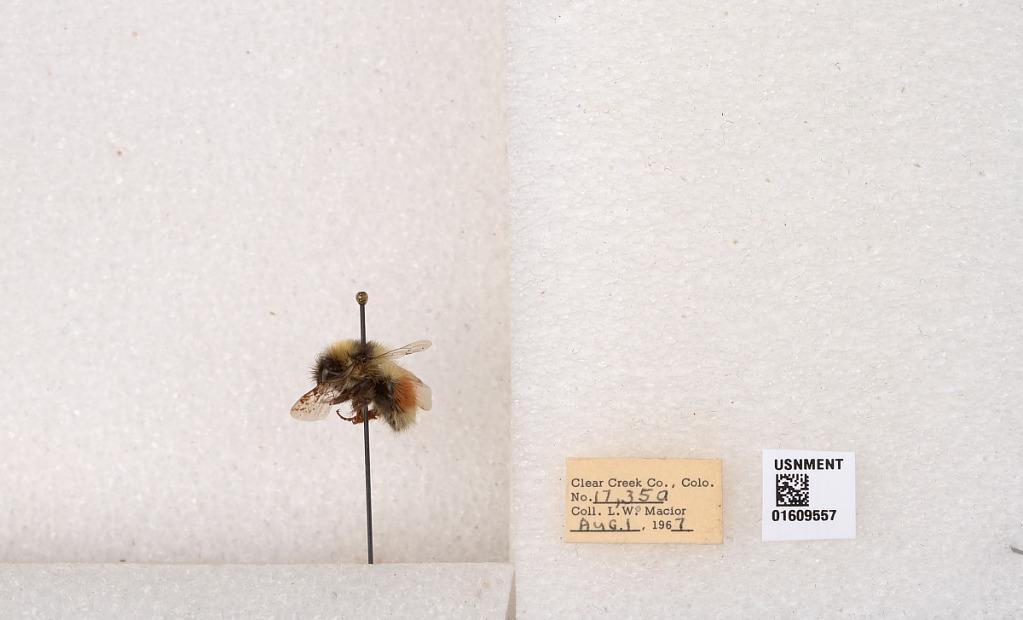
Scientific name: Bombus (Pyrobombus) sylvicola Kirby
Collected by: L. Macior
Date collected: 1967-8-1
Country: United States
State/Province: Colorado
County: Clear Creek
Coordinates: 39.6856, -105.645